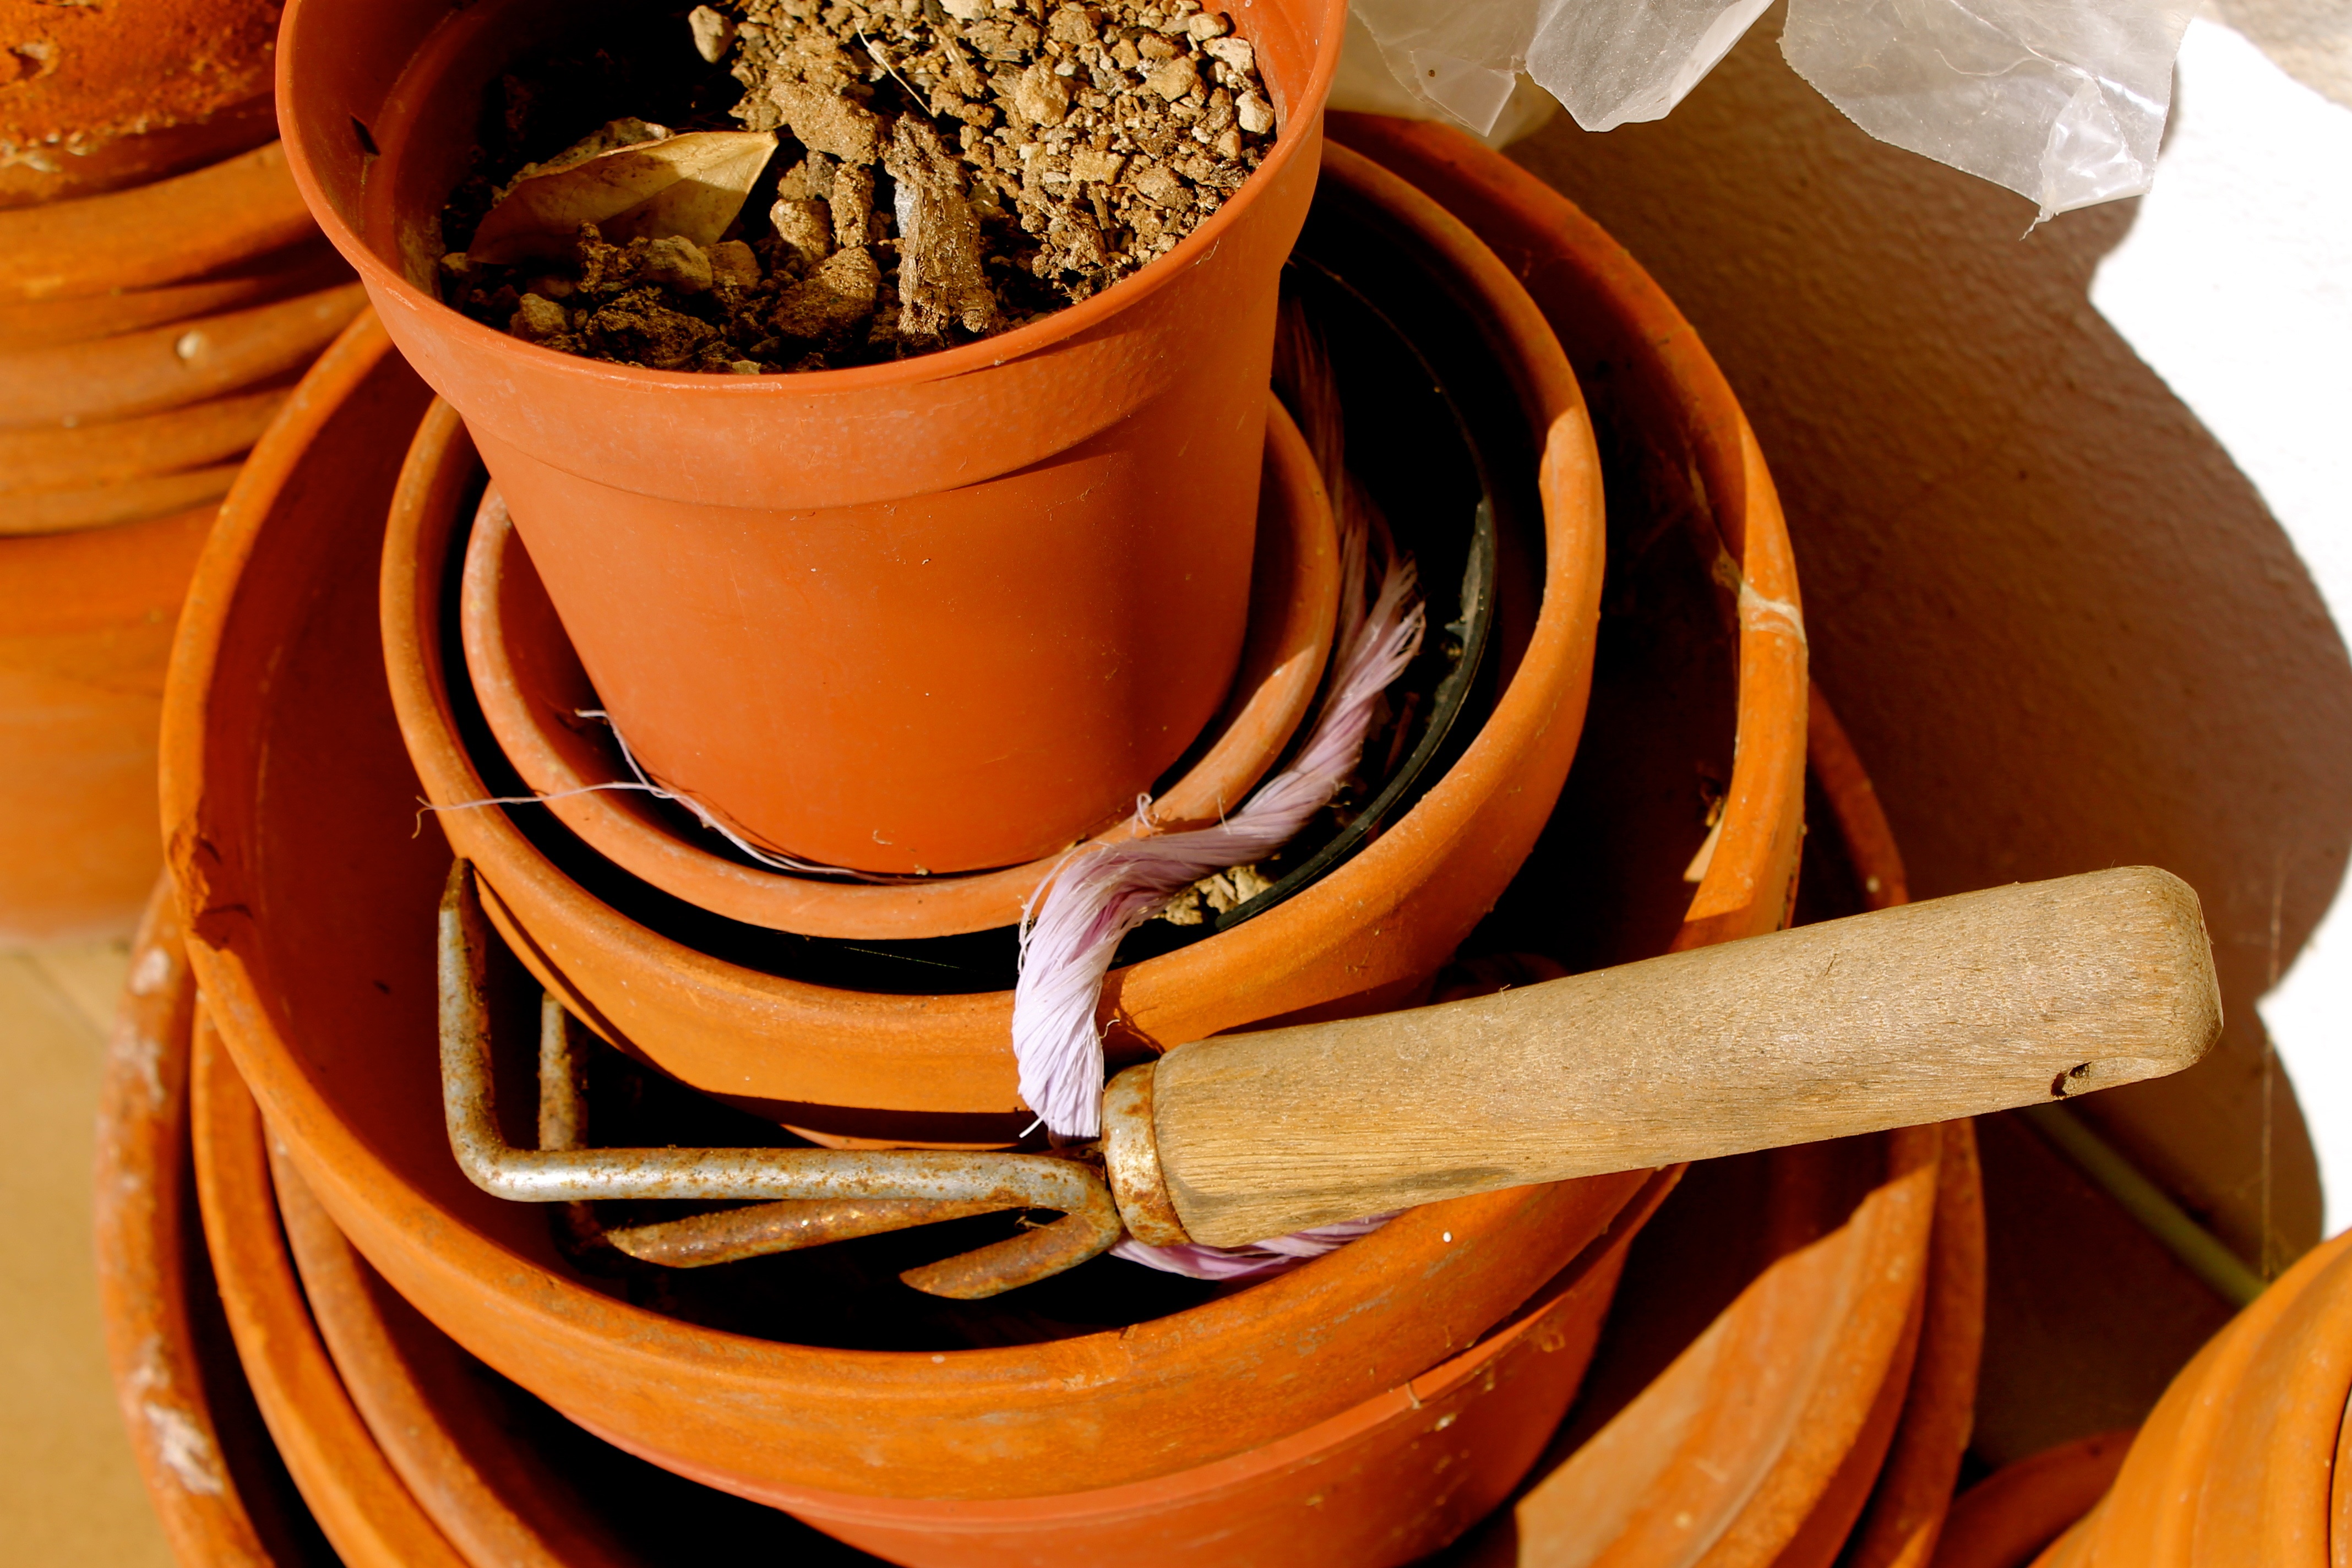
plant, wheel, flower, dish, food, produce, pumpkin, soil, botany, garden, botanical, outdoors, gardening, flowerpot, horticulture, shovel, pots, gardener, flavor, potting, man made object